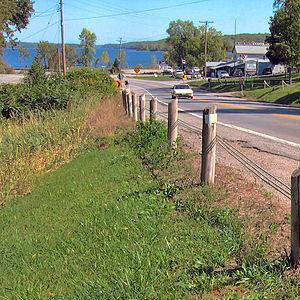
La route 69 est une route provinciale de l'Ontario située dans le centre de la province, plus précisément entre Parry Sound et Sudbury comme étant la suite de l'autoroute 400. Faisant partie de la route Transcanadienne sur toute sa longueur, qui est de 141 kilomètres, elle fait partie du lien Sudbury-Toronto et des autres villes du Nord de l'Ontario bordant la route 17, extrémité nord de la route 69.